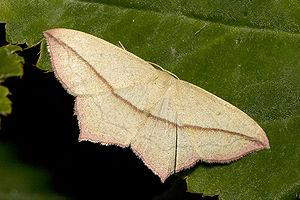
Timandra comae, la Timandre aimée ou Phalène anguleuse, est une espèce de lépidoptères de la famille des Geometridae.